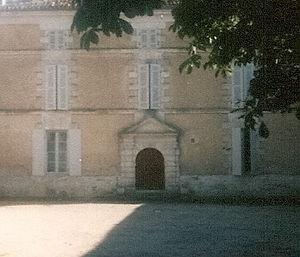
Porte Louis XIII de l'ancien château de Migré (17)
Migré est une commune du sud-ouest de la France située dans le département de la Charente-Maritime. Ses habitants sont appelés les Migréens et les Migréennes.